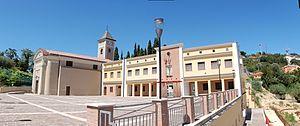
San Giovanni Teatino est une commune de la province de Chieti dans la région Abruzzes en Italie.